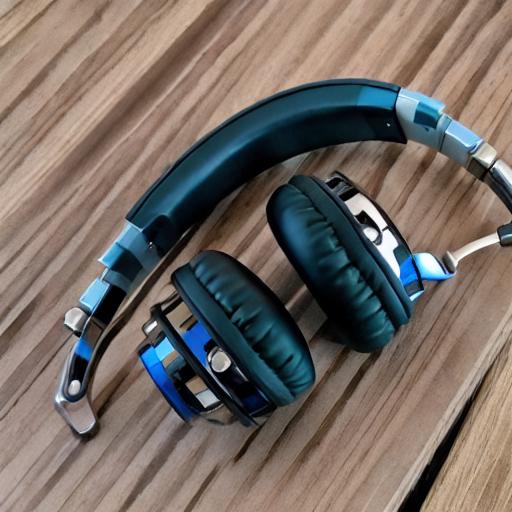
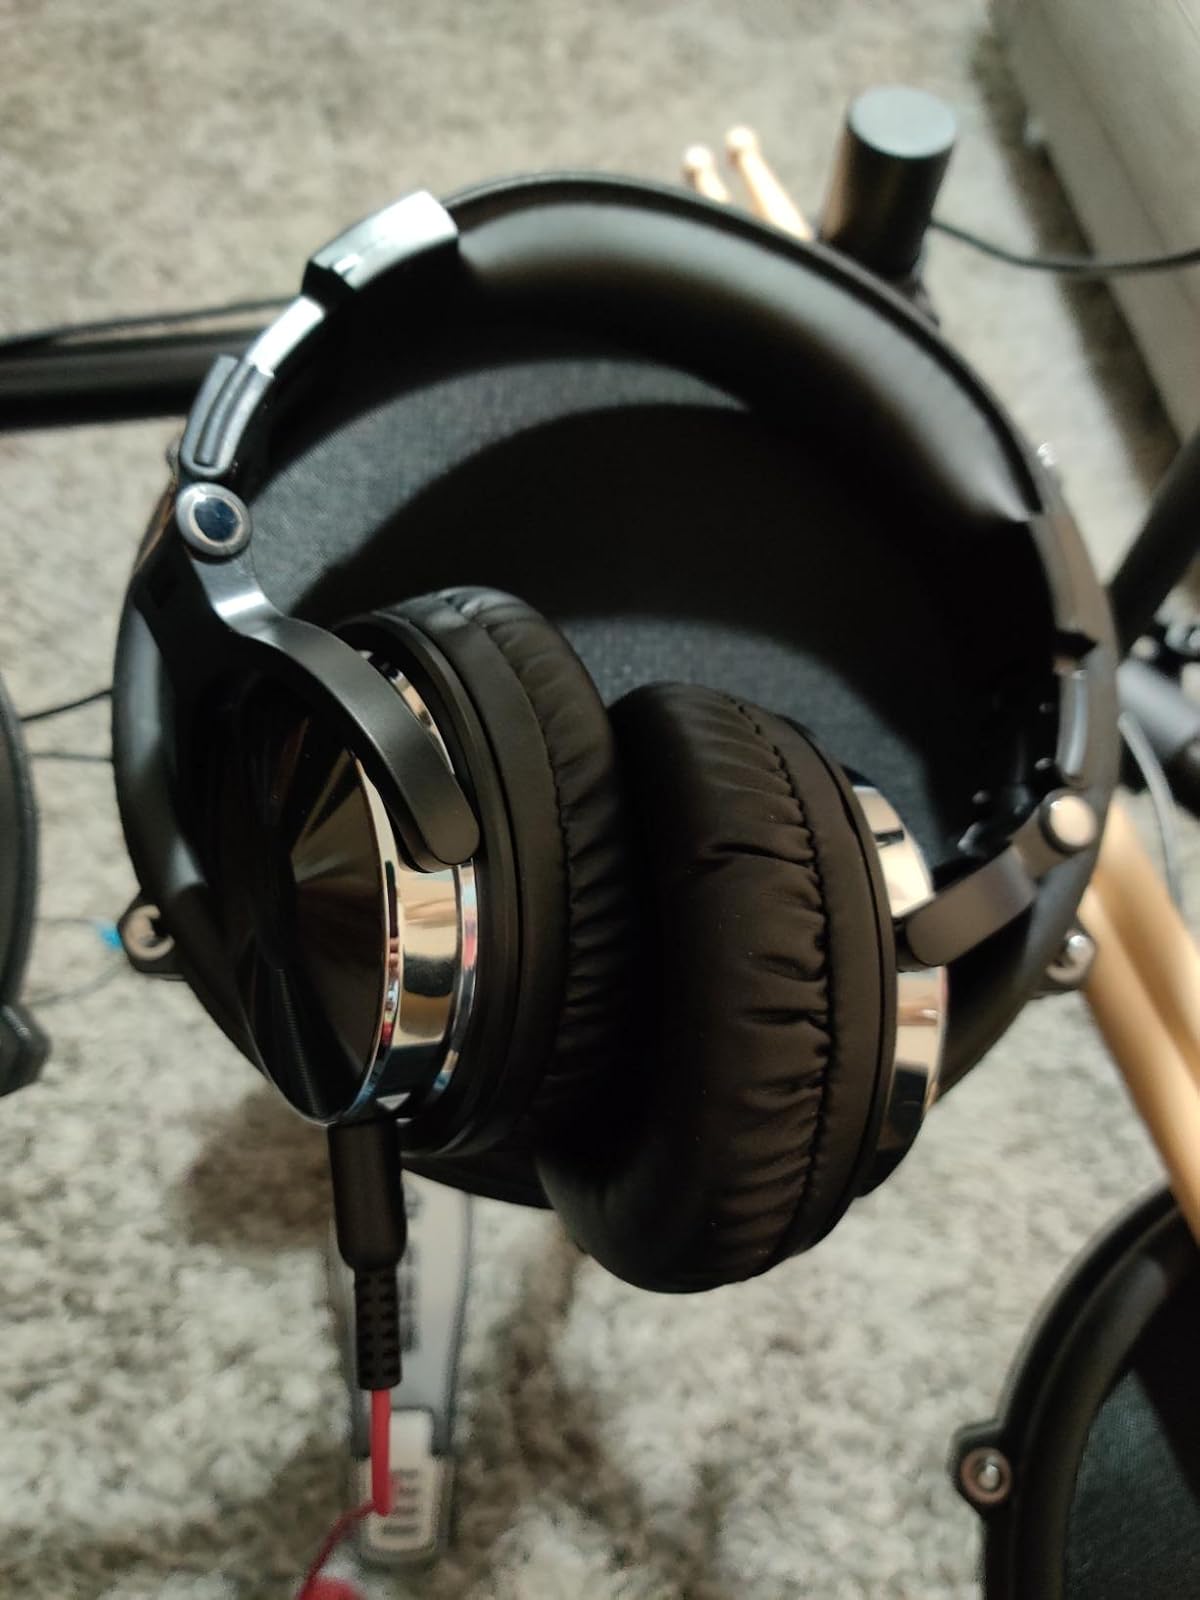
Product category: headphones
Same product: no